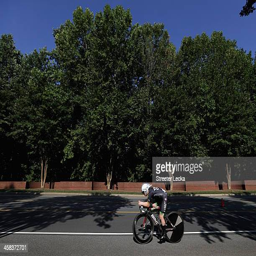
a competitor in action during the finals